Tekken (2009 film)

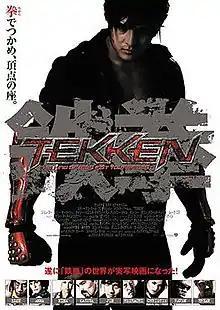
Japanese theatrical release poster

Tekken is a 2009 American science fiction martial arts film loosely based on the video game series of the same name developed and published by Namco / Bandai Games, Inc.. It was directed by Dwight Little from a screenplay by Alan B. McElroy. The film stars Jon Foo, Kelly Overton, Cary-Hiroyuki Tagawa, Ian Anthony Dale, Cung Le, Darrin Dewitt Henson, Candice Hillebrand, and Luke Goss. The plot follows Jin Kazama in his attempts to enter the Iron Fist Tournament in order to avenge the loss of his mother, Jun Kazama, by confronting the forces of the city that are also holding the competition.